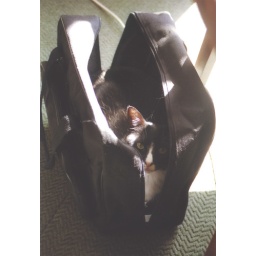
Jet in sewing machine bag